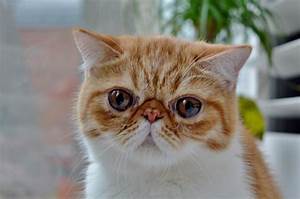
Label: cat